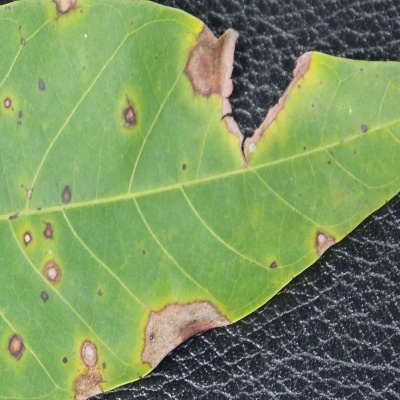
Crop: Cassava
Condition: brown spot